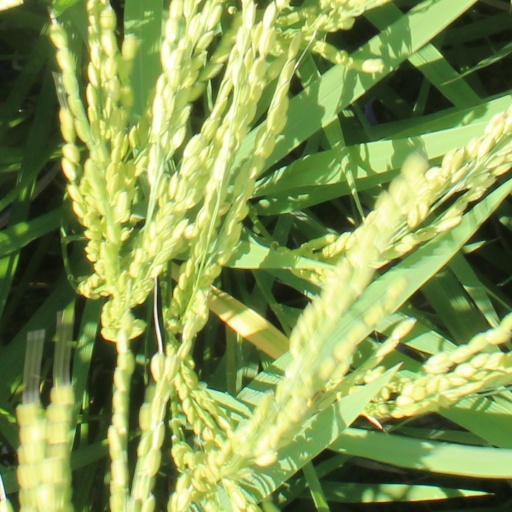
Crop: rice